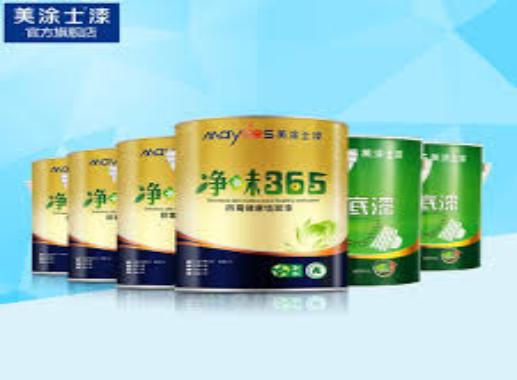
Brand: maydos
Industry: Necessities